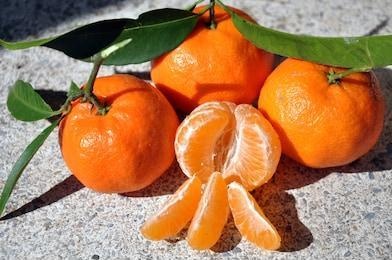
Label: mandarine